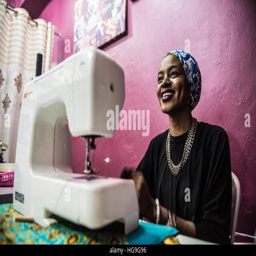
tailor and fashion designer makes clothes ahead of the festival